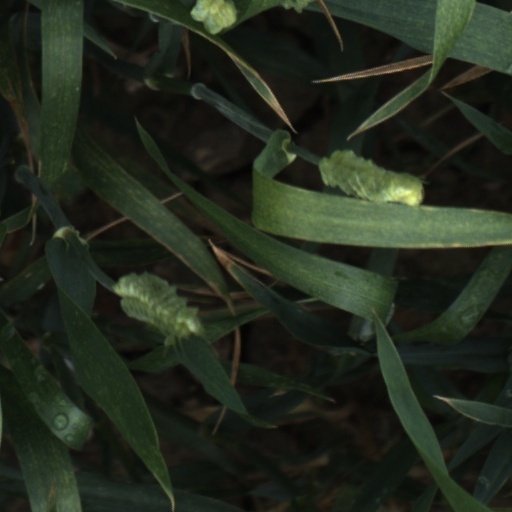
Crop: wheat